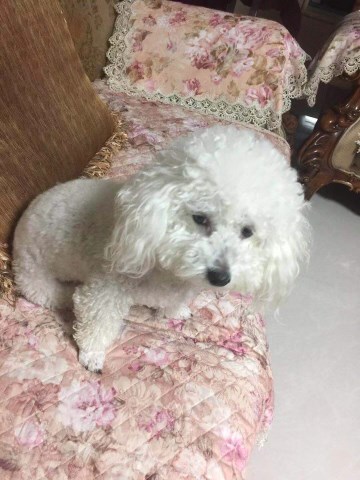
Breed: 3083-n000117-Bichon_Frise